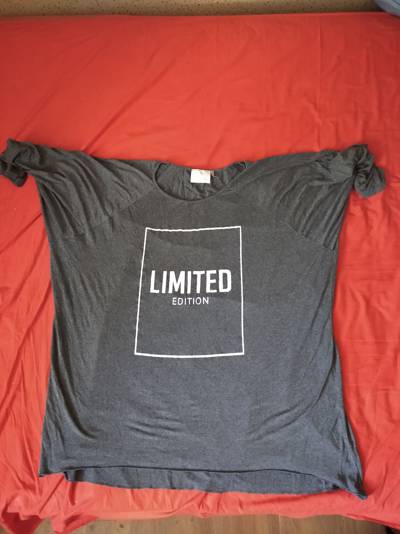
Waste category: clothes